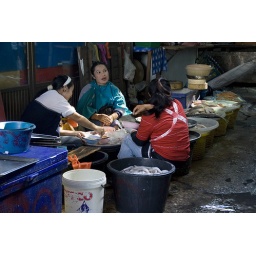
breakfast in the fish market